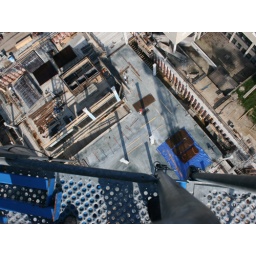
Extension of the office building of PGGM insurance company in Zeist, Holland. 2008 - 2010.